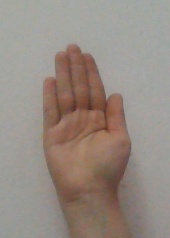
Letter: seen